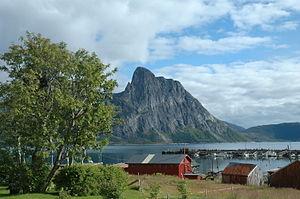
Flakstadvåg est une localité du comté de Troms, en Norvège.